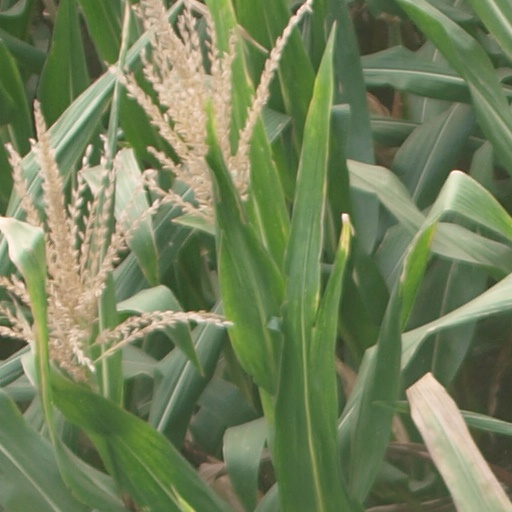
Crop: maize; corn